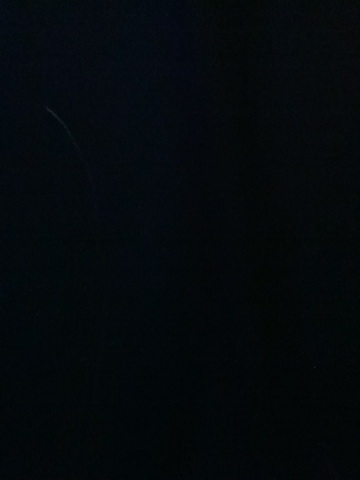Question: Where to hide a dead body.
Answer: unanswerable